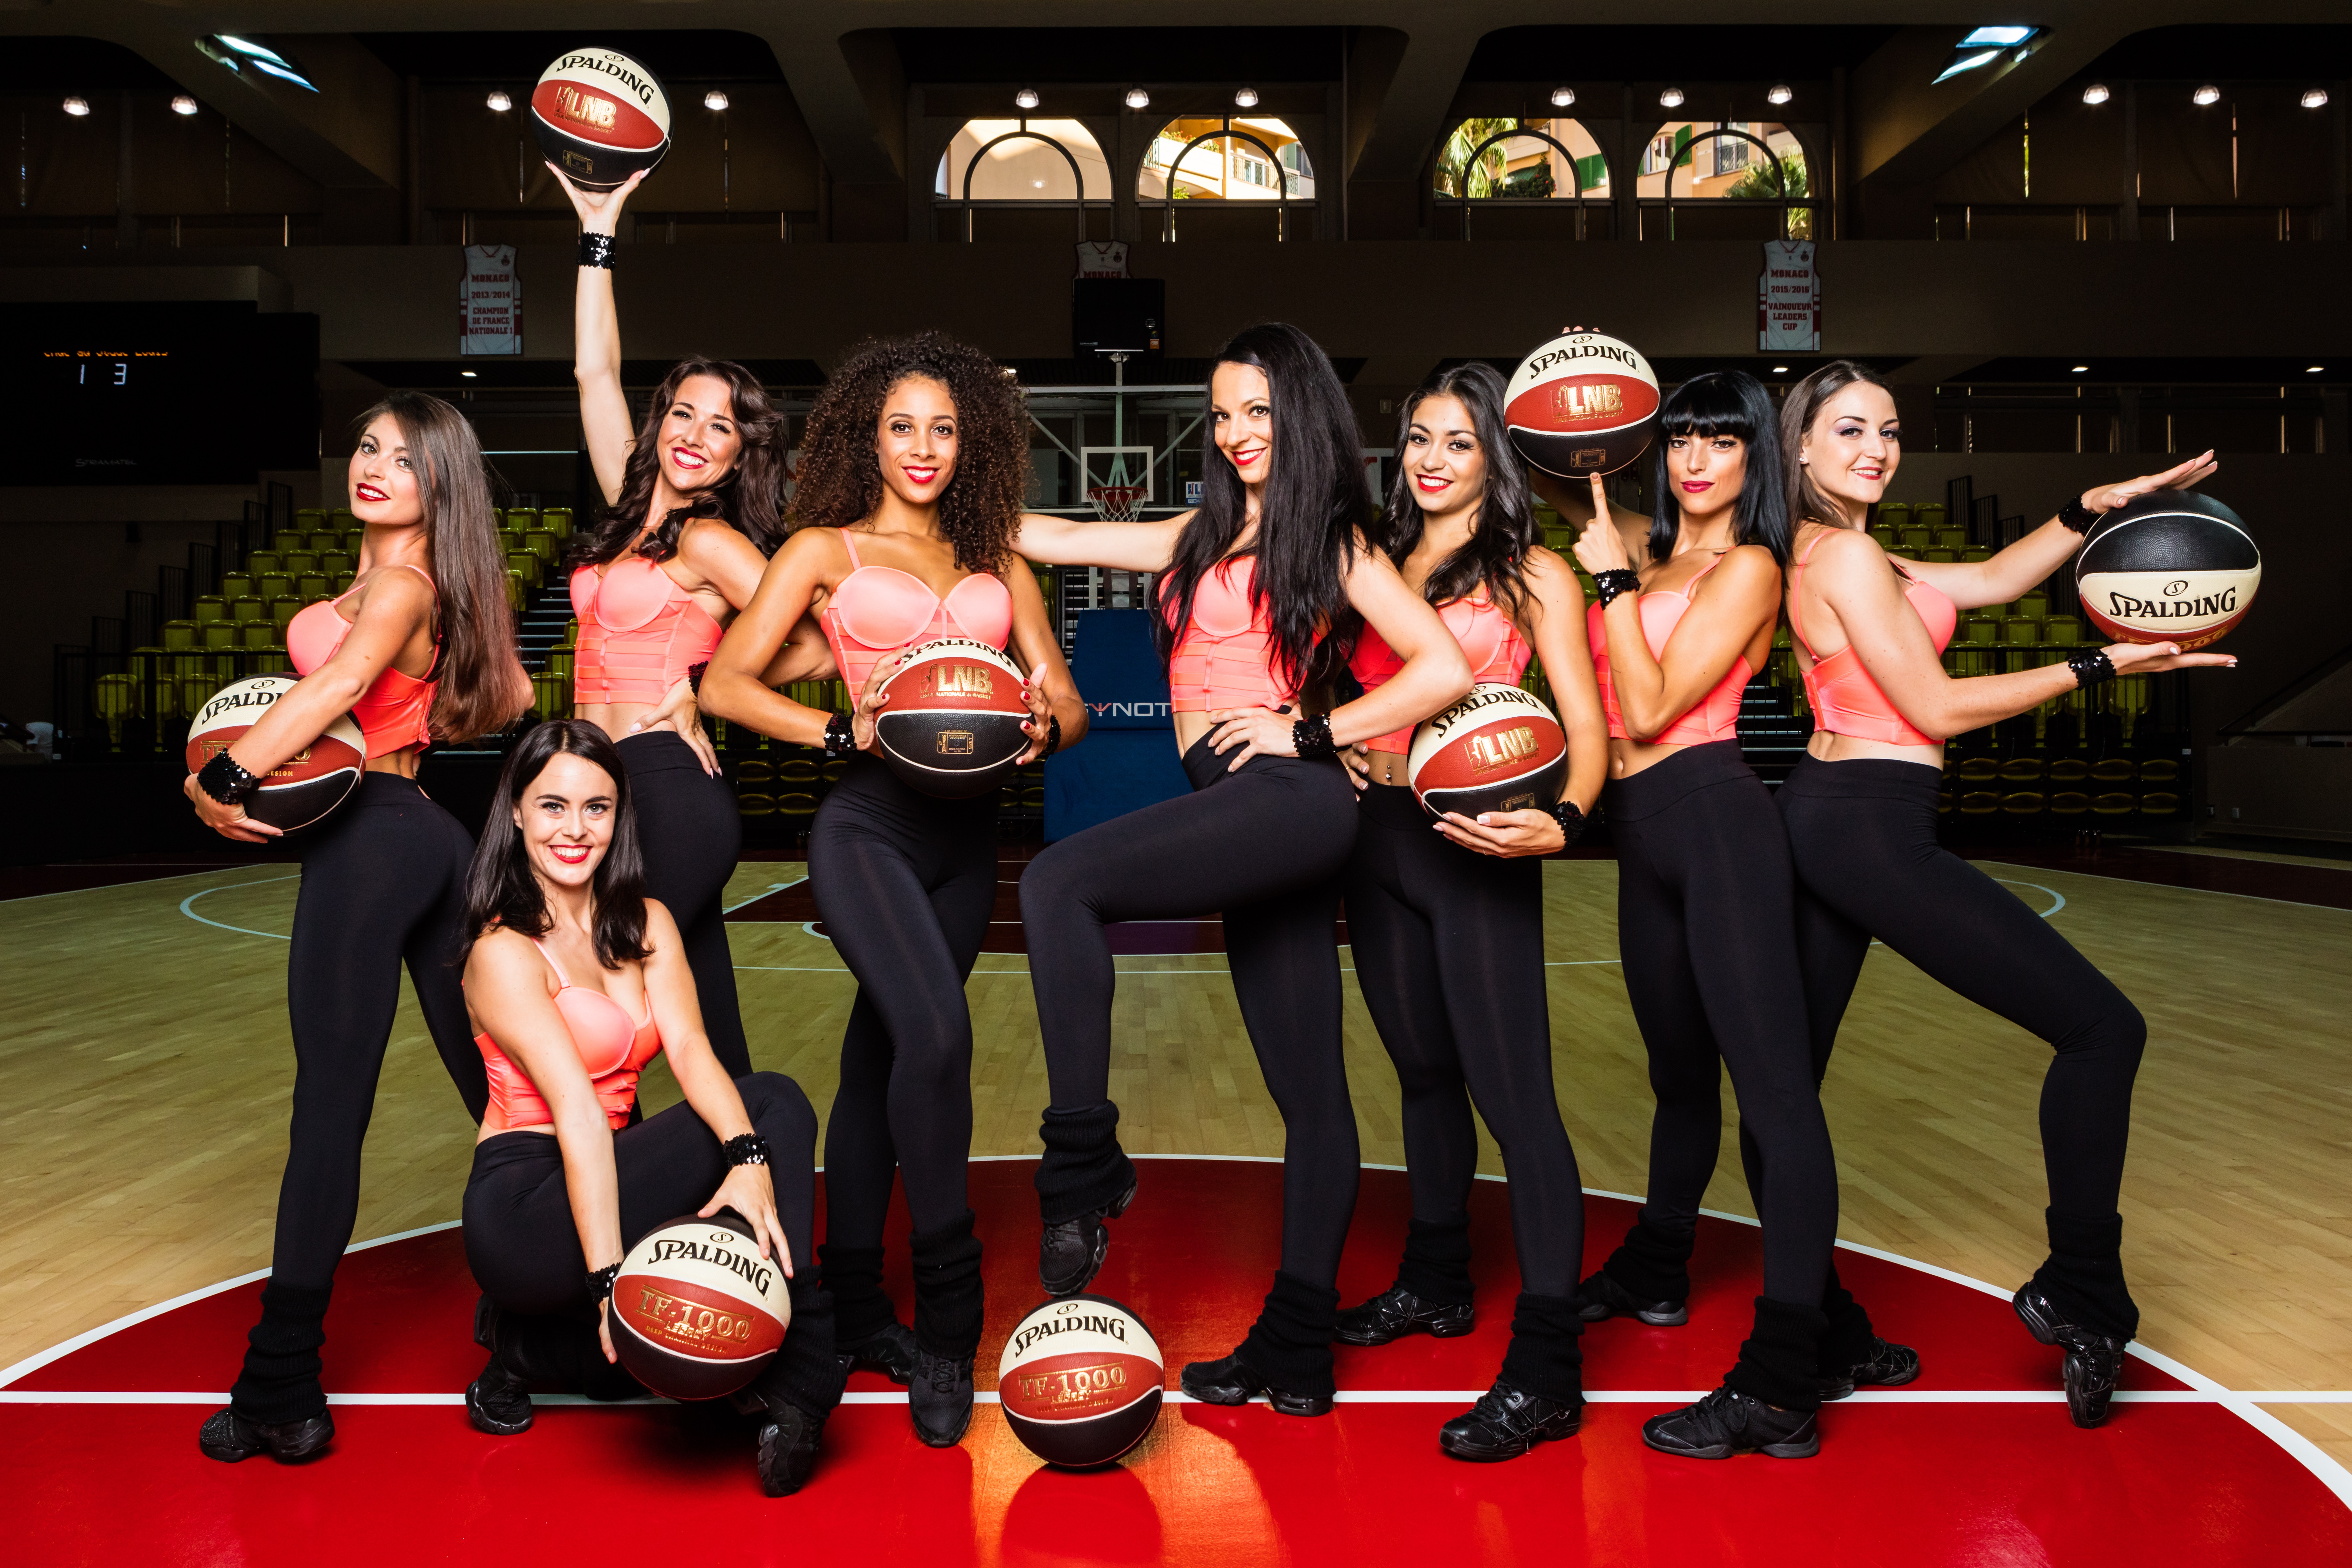
Gender: women